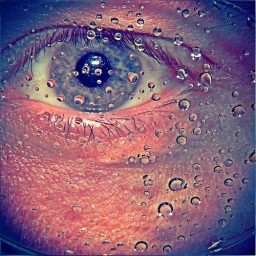
after walking home in the rain